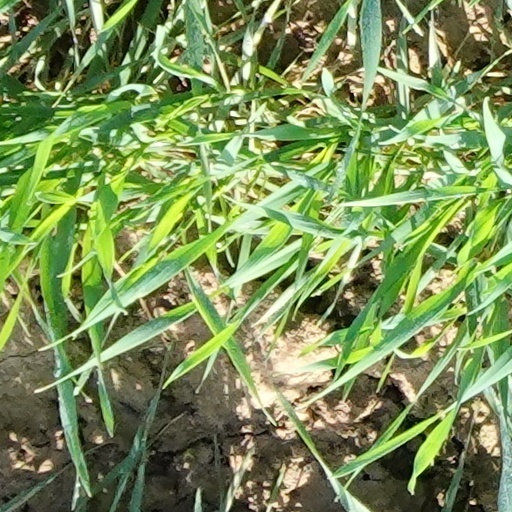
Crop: wheat